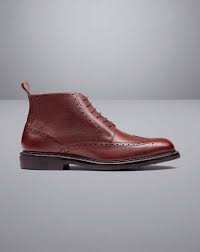
Label: Brogue